Gaetano Troja

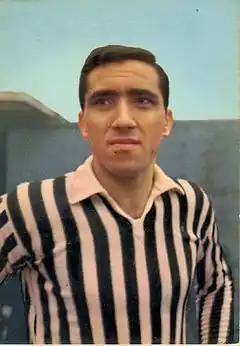
Troja in the 1960s with Palermo

Gaetano Troja (25 July 1944 – 19 June 2023) was an Italian footballer who played as a forward for Palermo, Brescia, Napoli, Bari and Catania. He played seven seasons with Palermo, three in Serie A and four in Serie B, scoring 43 goals and becoming one of the most beloved players in the team history.